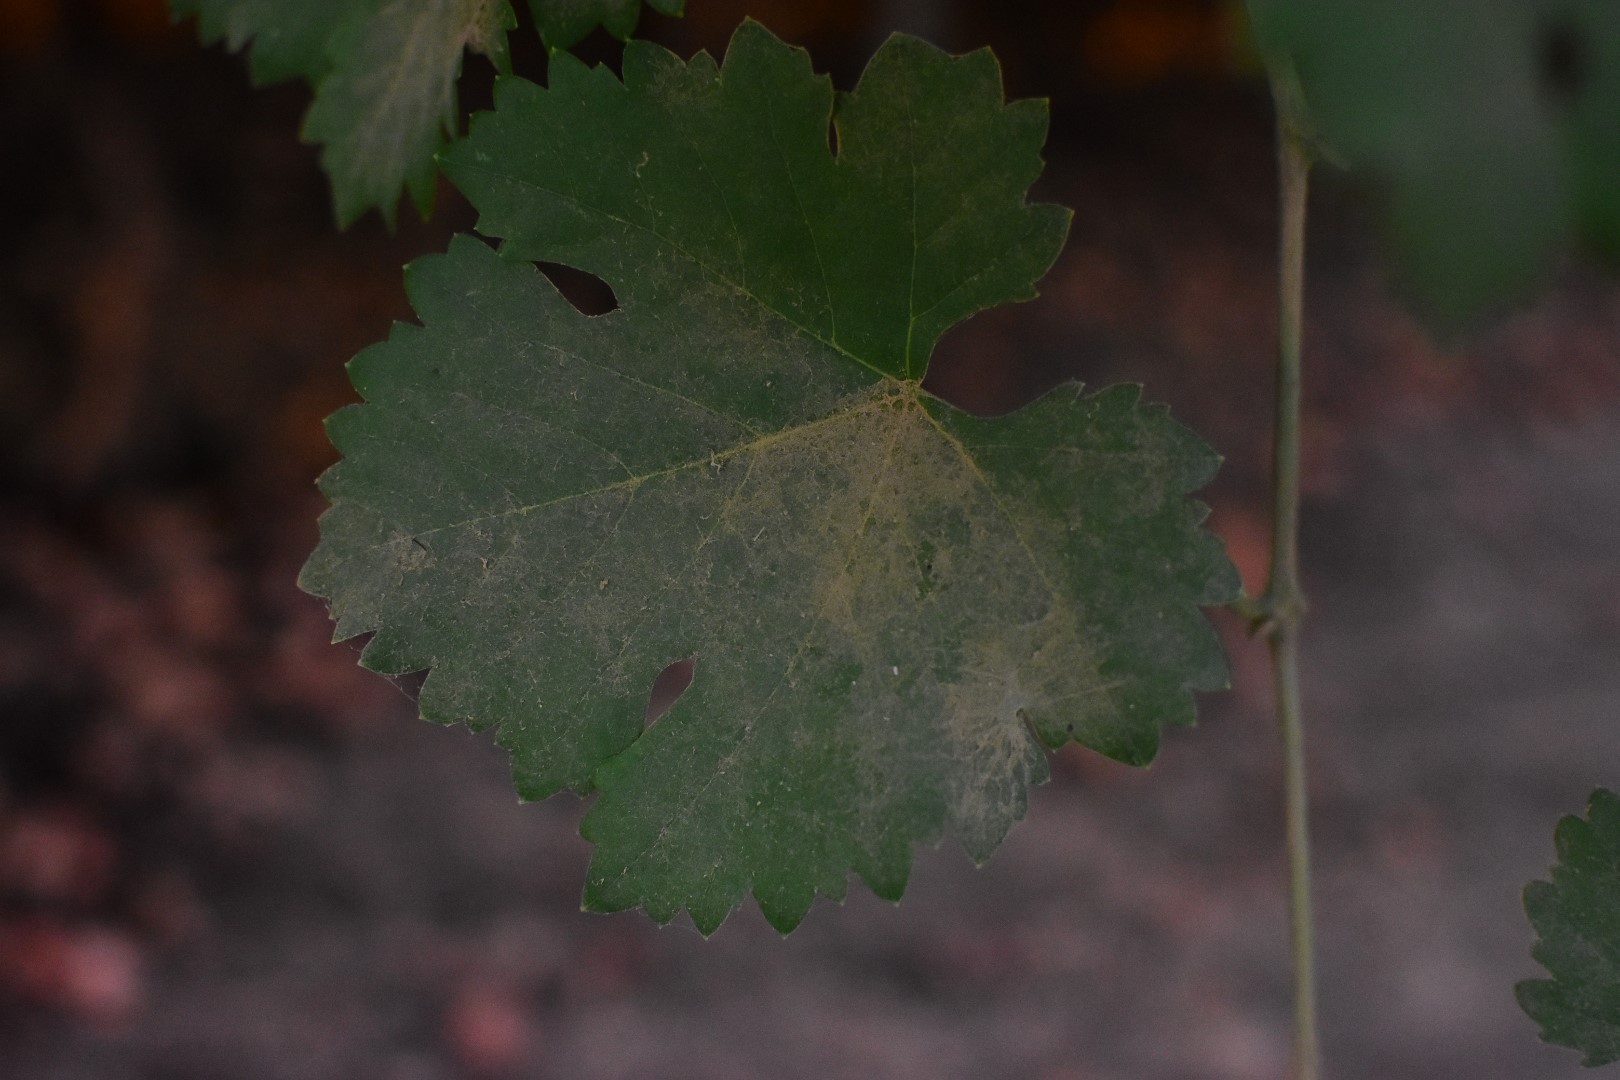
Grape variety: Aswud Balad